List of diplomatic missions in Iceland

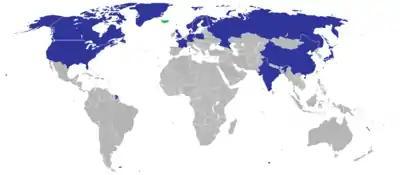
Diplomatic missions in Iceland

This is a list of diplomatic missions in Iceland. There are currently 14 embassies in Reykjavík.